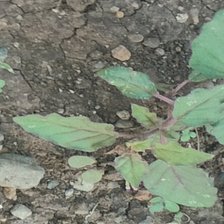
Weed species: Punarnava _(Boerhaavia diffusa)